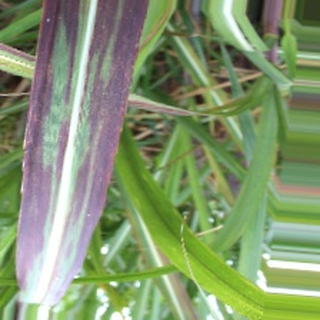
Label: sugarcane_bacterial_blight